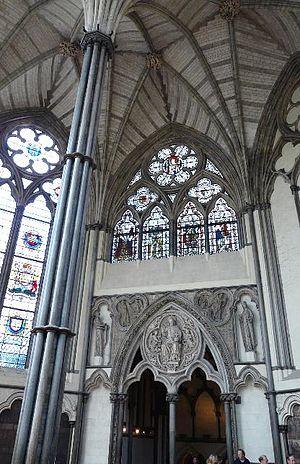
salle capitulaire de l'abbaye de Westminster
L’abbaye de Westminster est l'un des édifices religieux les plus célèbres de Londres. Sa construction date pour l'essentiel du XIIIᵉ siècle, sous Henri III. C'est le lieu de sépulture d'une partie des rois et reines d'Angleterre et aussi des hommes et des femmes célèbres. Le Coin des poètes fait honneur aux écrivains du royaume. La quasi-totalité des couronnements des monarques anglais a eu lieu dans cette abbaye.